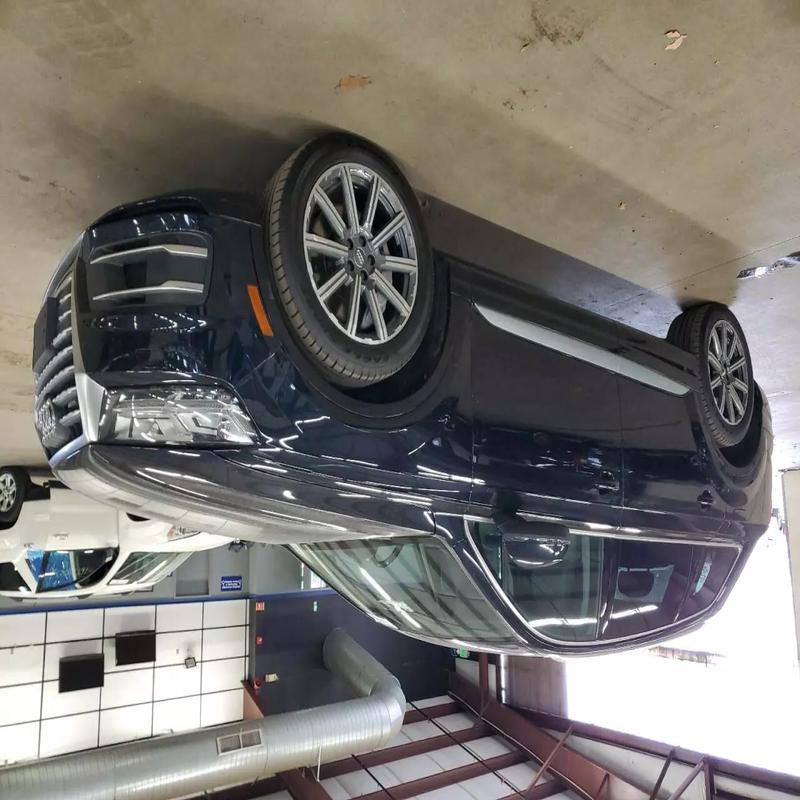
Aucun dommage détecté.
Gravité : aucun